LRT Line 2 (Metro Manila)

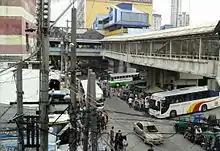
Elevated pedestrian walkway

The rail line serves the cities that Radial Road 6 passes through: Manila, San Juan, Quezon City, Marikina, Pasig (depot), and Antipolo. The rails are mostly elevated and erected either over or along the roads covered, with sections below ground before and after the station, the only underground station on the line.